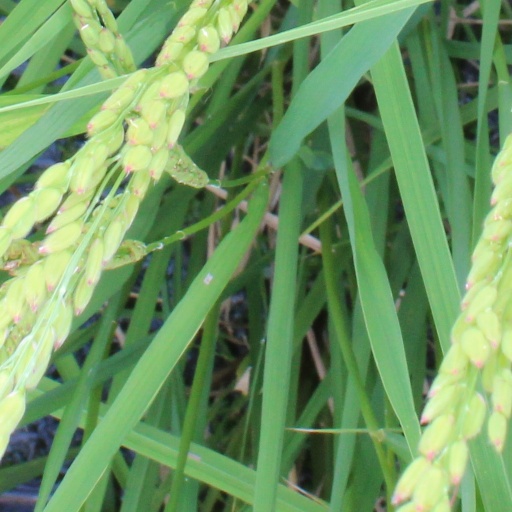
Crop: rice